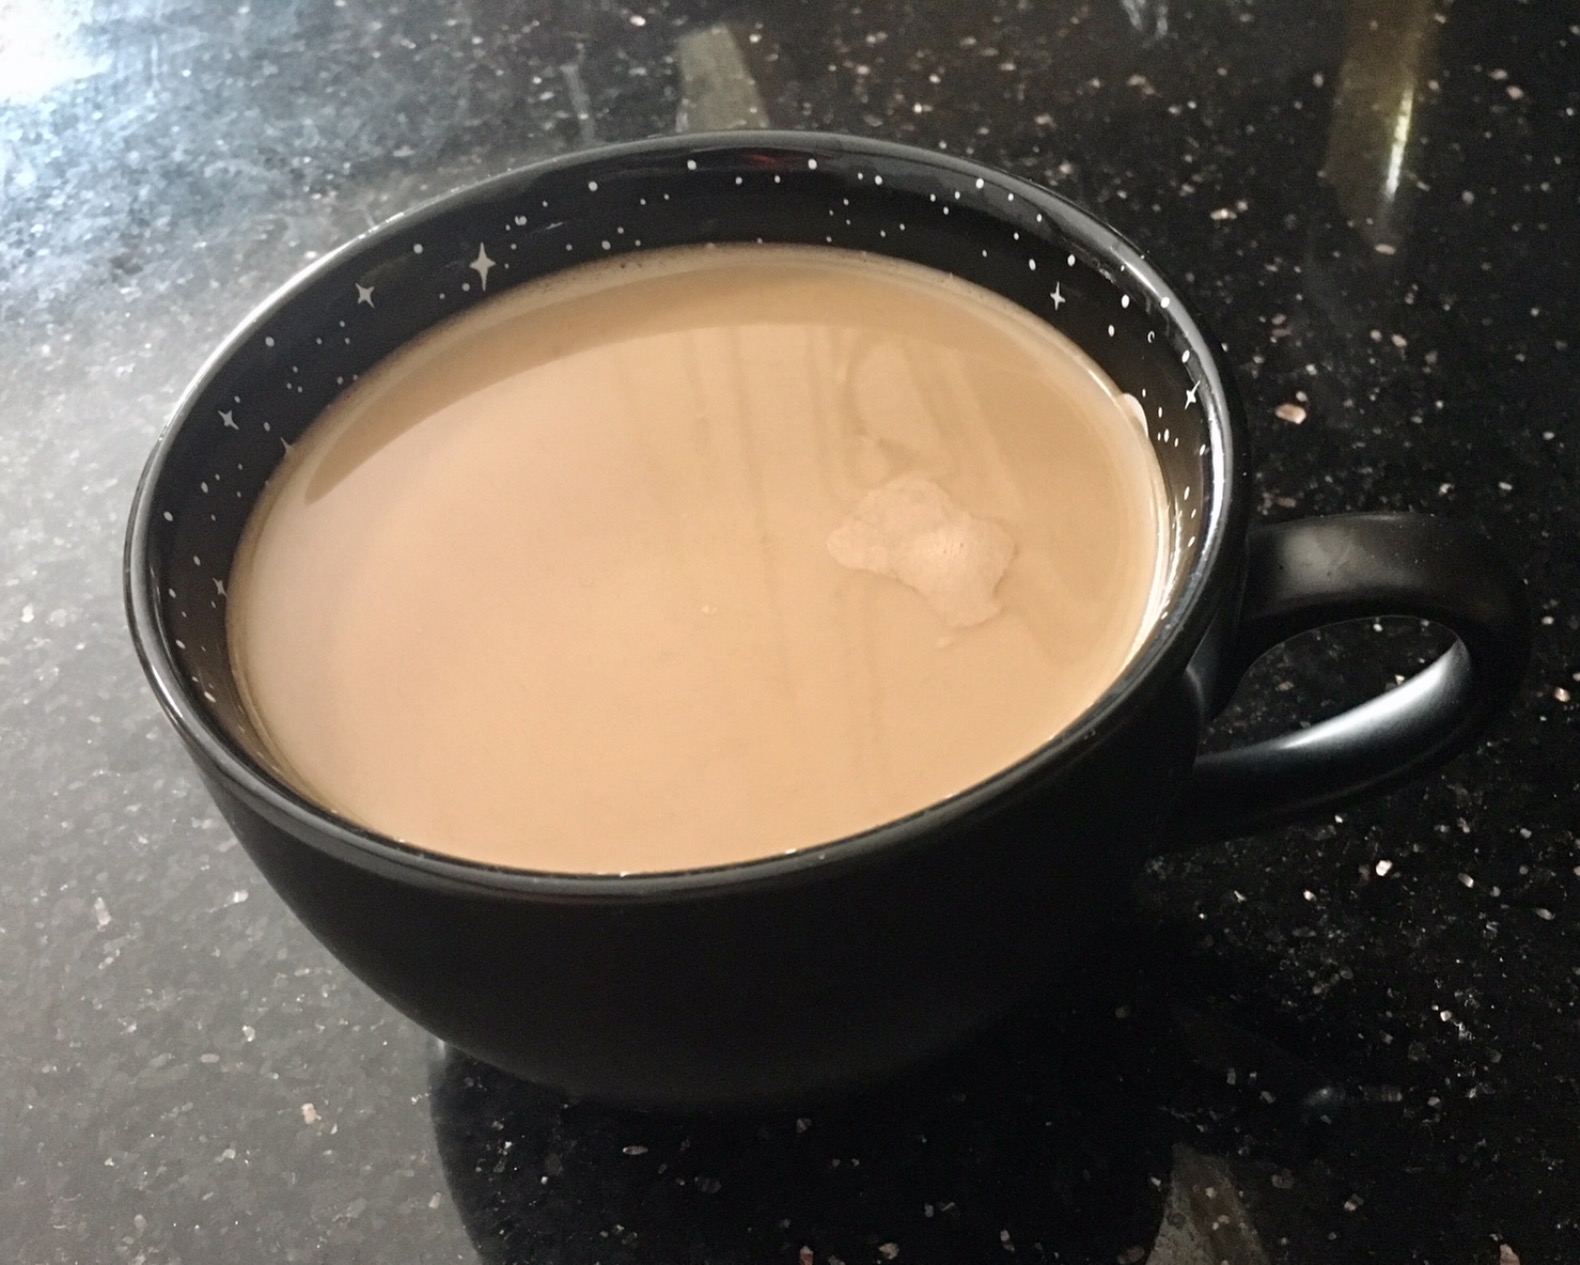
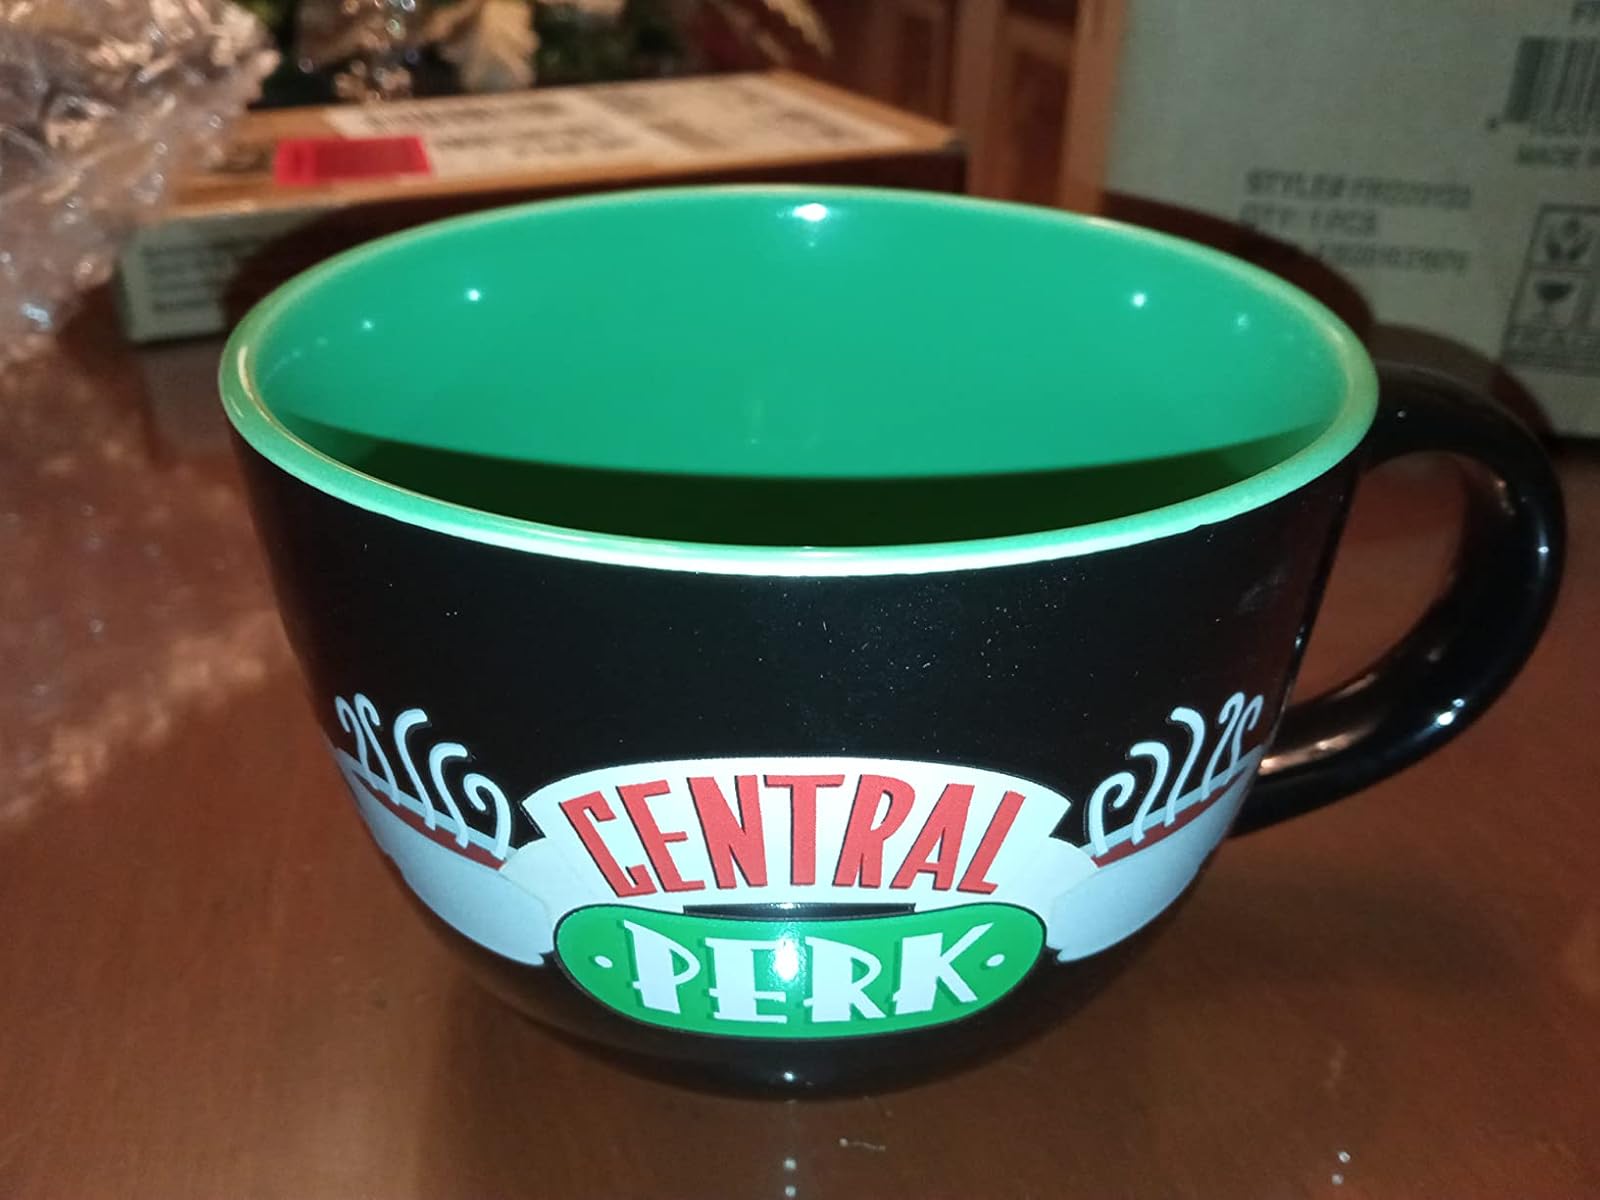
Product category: items_mug
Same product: no